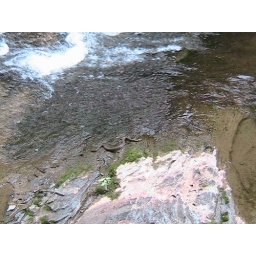
a snake catching little fish natural bridge in VA